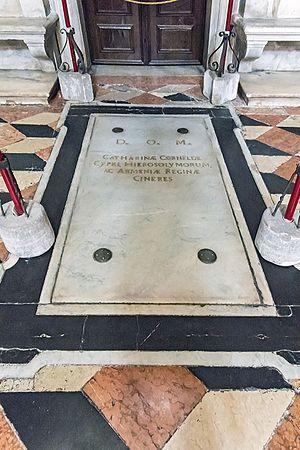
L'église Saint-Sauveur est une église catholique de Venise, en Italie, située dans le sestiere de San Marco, sur le Campo San Salvador, près du pont du Rialto.
Catherine Corner italianisé en Caterina Cornaro, née le 25 novembre 1454 à Venise, morte le 10 juillet 1510, était reine de Chypre.